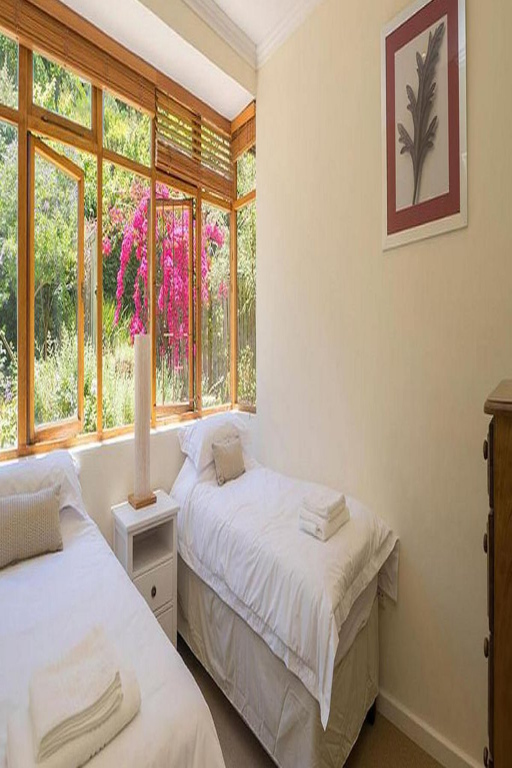
the villa at rest with twin singles .